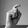
ASL letter: X